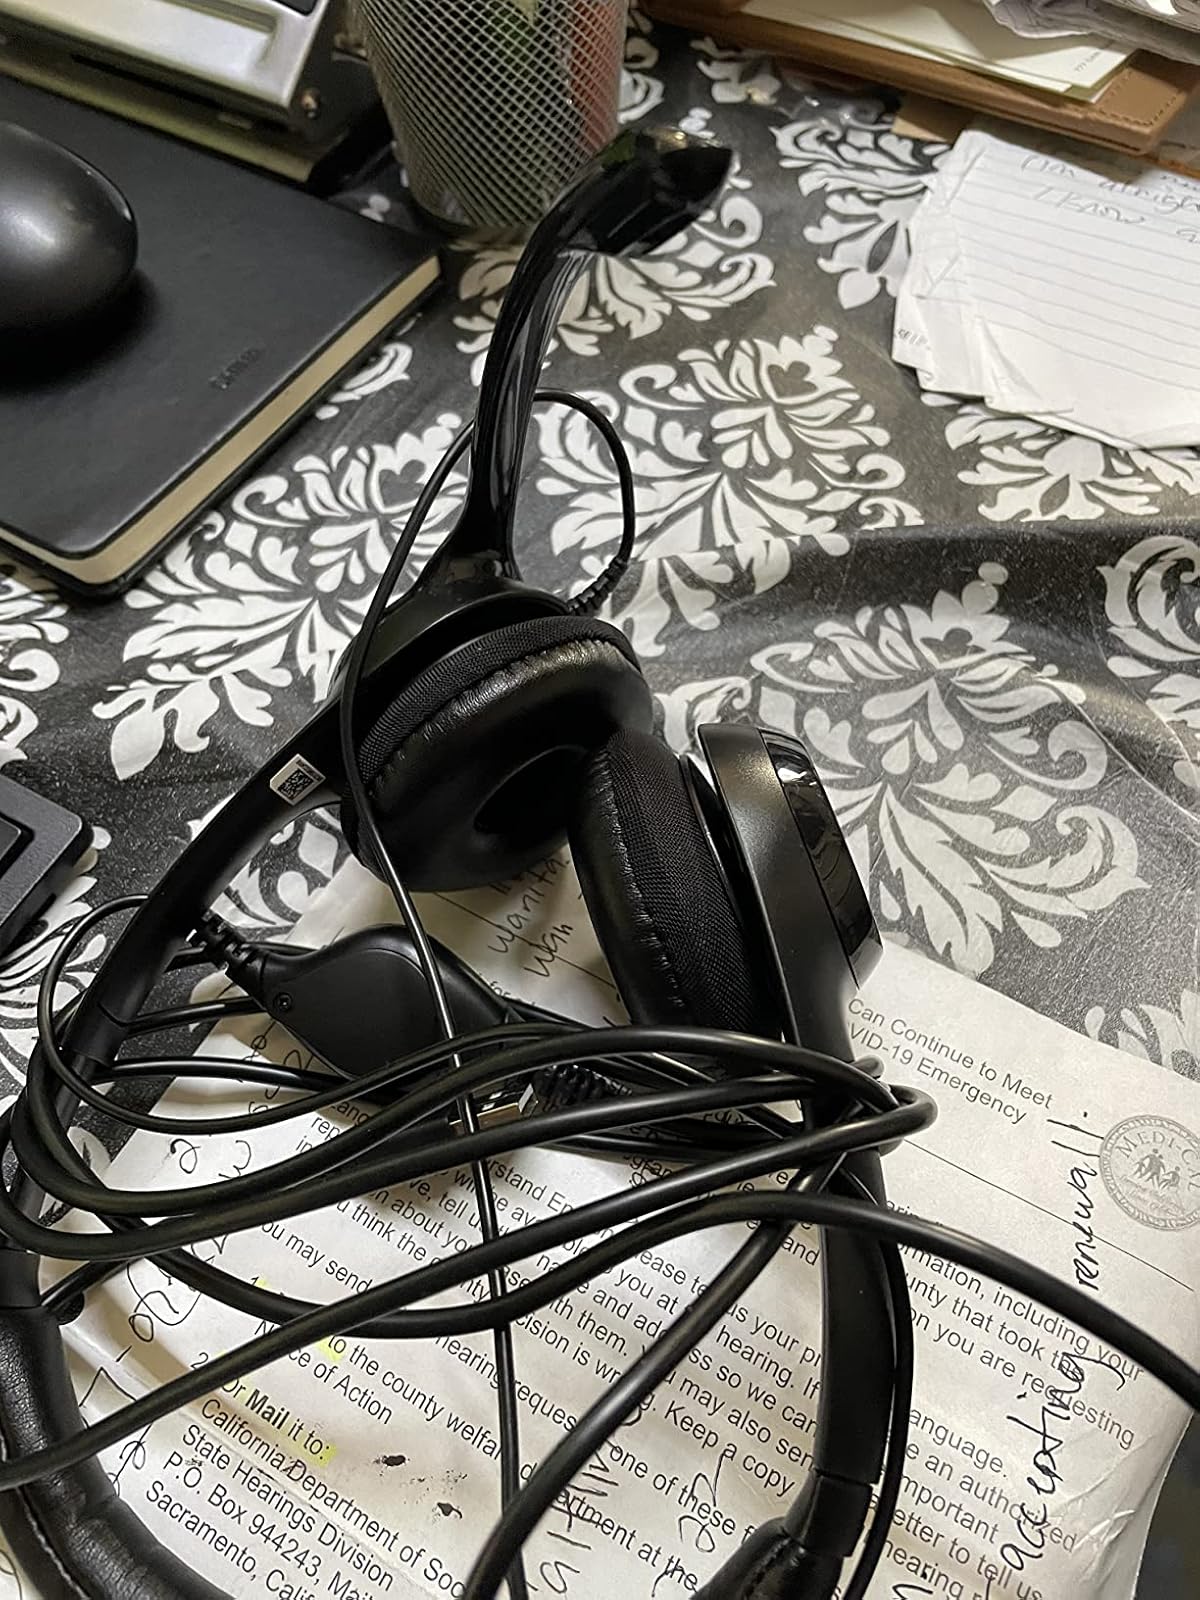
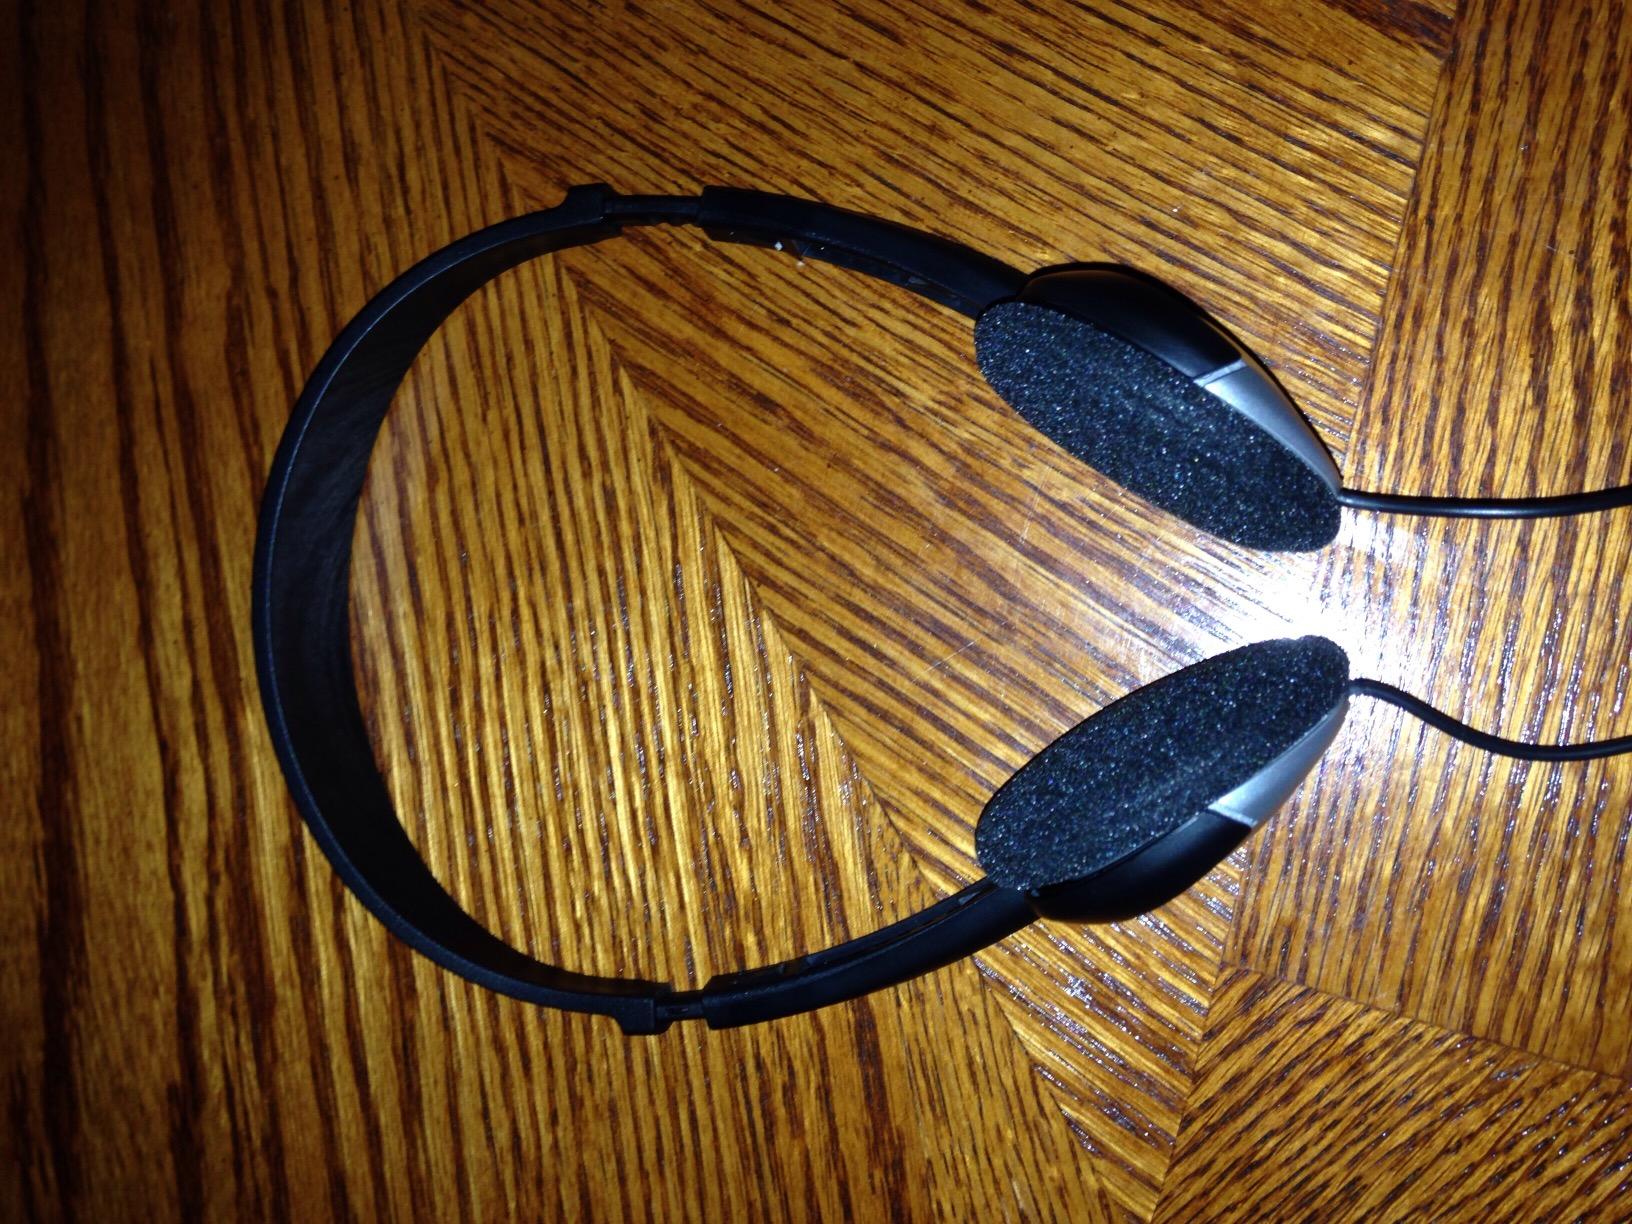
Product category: headphones
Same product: no